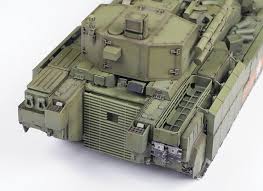
Label: BMP